Celio Secondo Curione

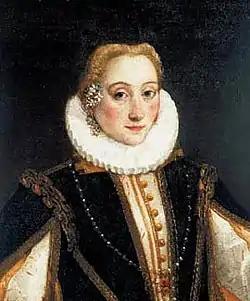
Olympia Fulvia Morata

At Milan he lived by teaching humanities, while continuing to study law with Sfondrati. To avoid the constant warfare in the Duchy he accepted an invitation from Gian Giorgio, Marchese of Montferrat. He remained at the court of Casale Monferrato for a while after the Marchese's death on 3 April 1533: his first daughter, future wife of Girolamo Zanchi, was born at Ceva on 8 November, and his second son Orazio at Casale in 1534. Here he became acquainted with Fulvio Pellegrino Morato, professor at Vicenza, who was visiting Piedmont: they agreed in religious matters so much that Morato later said that Curio had been for him what Ananias had been for St Paul.